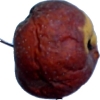
Label: apples